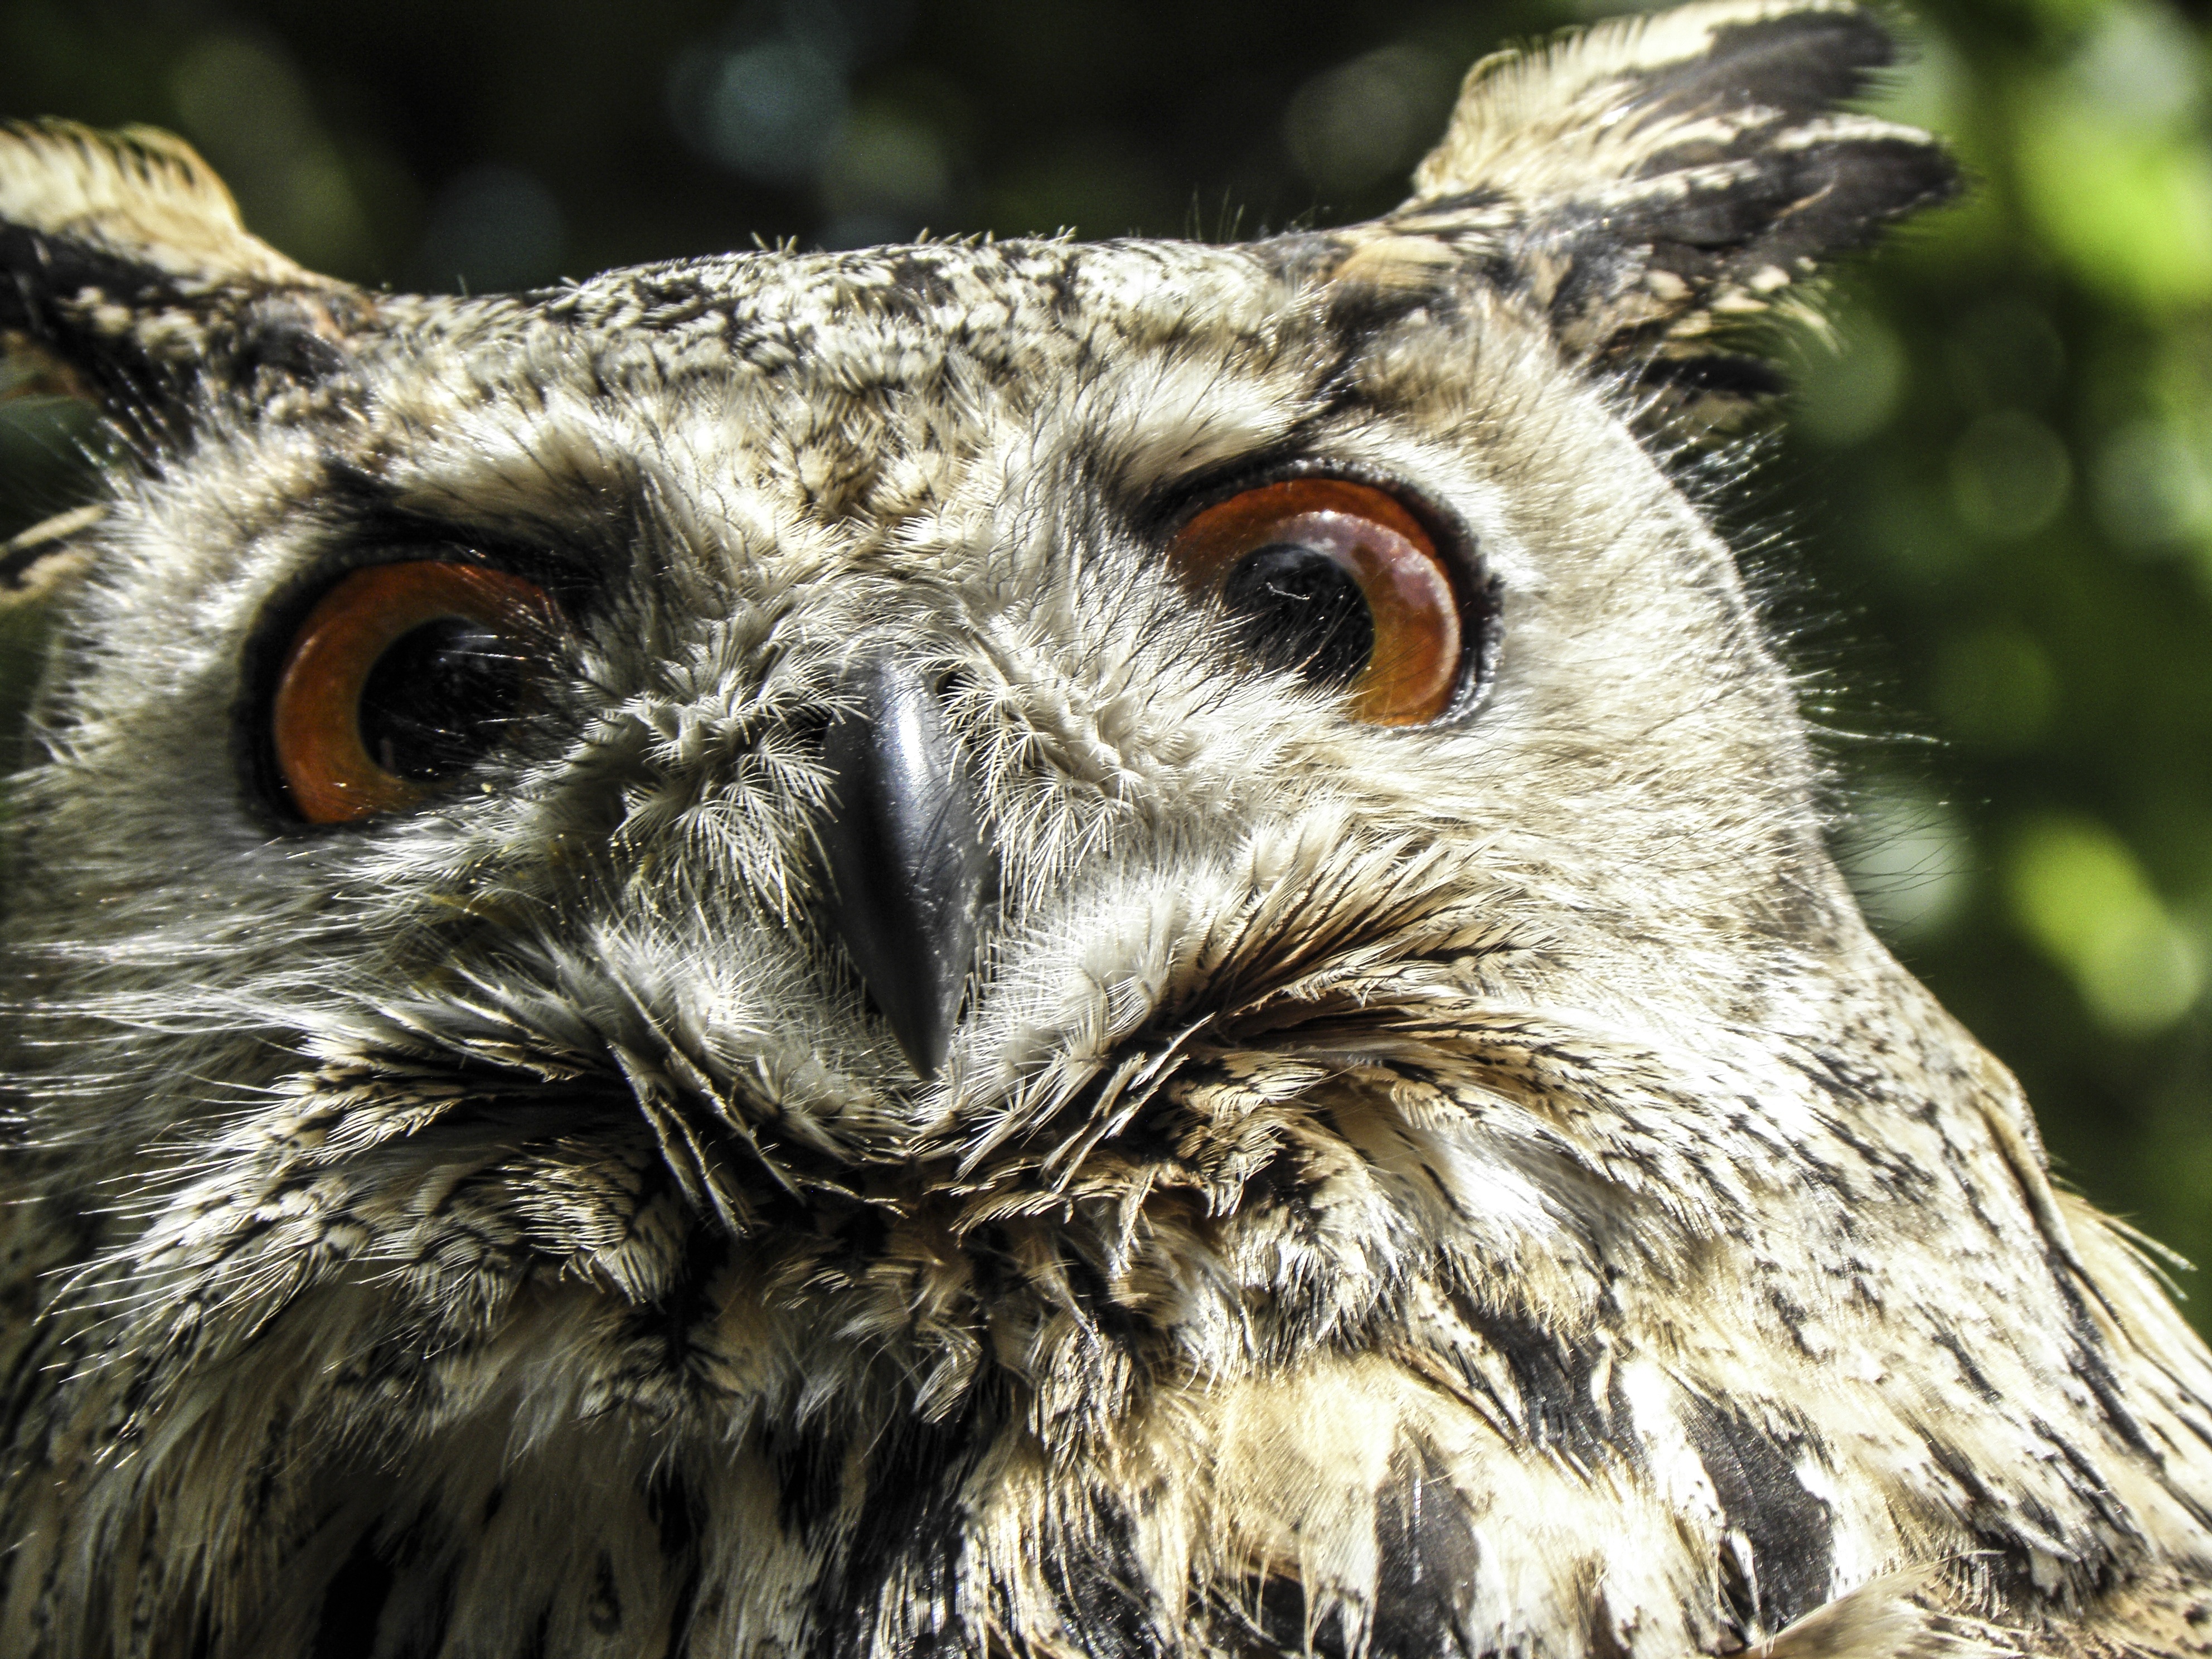
forest, bird, wing, wildlife, beak, yellow, owl, feather, fauna, plumage, bird of prey, close up, birds, eyes, vertebrate, nocturnal, eagle owl, great grey owl